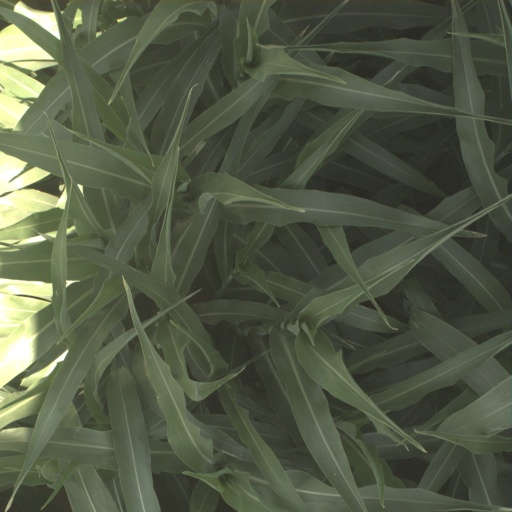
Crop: sorghum